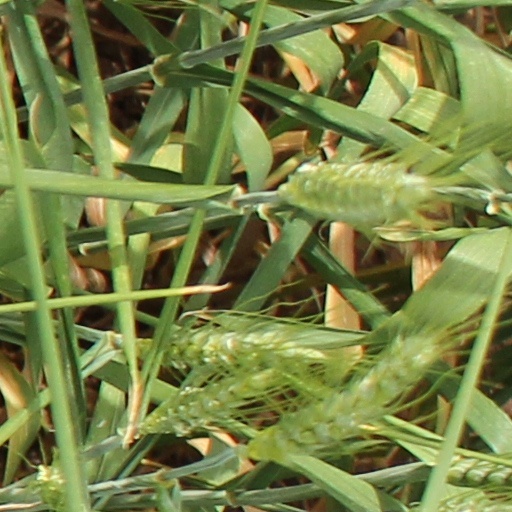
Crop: wheat